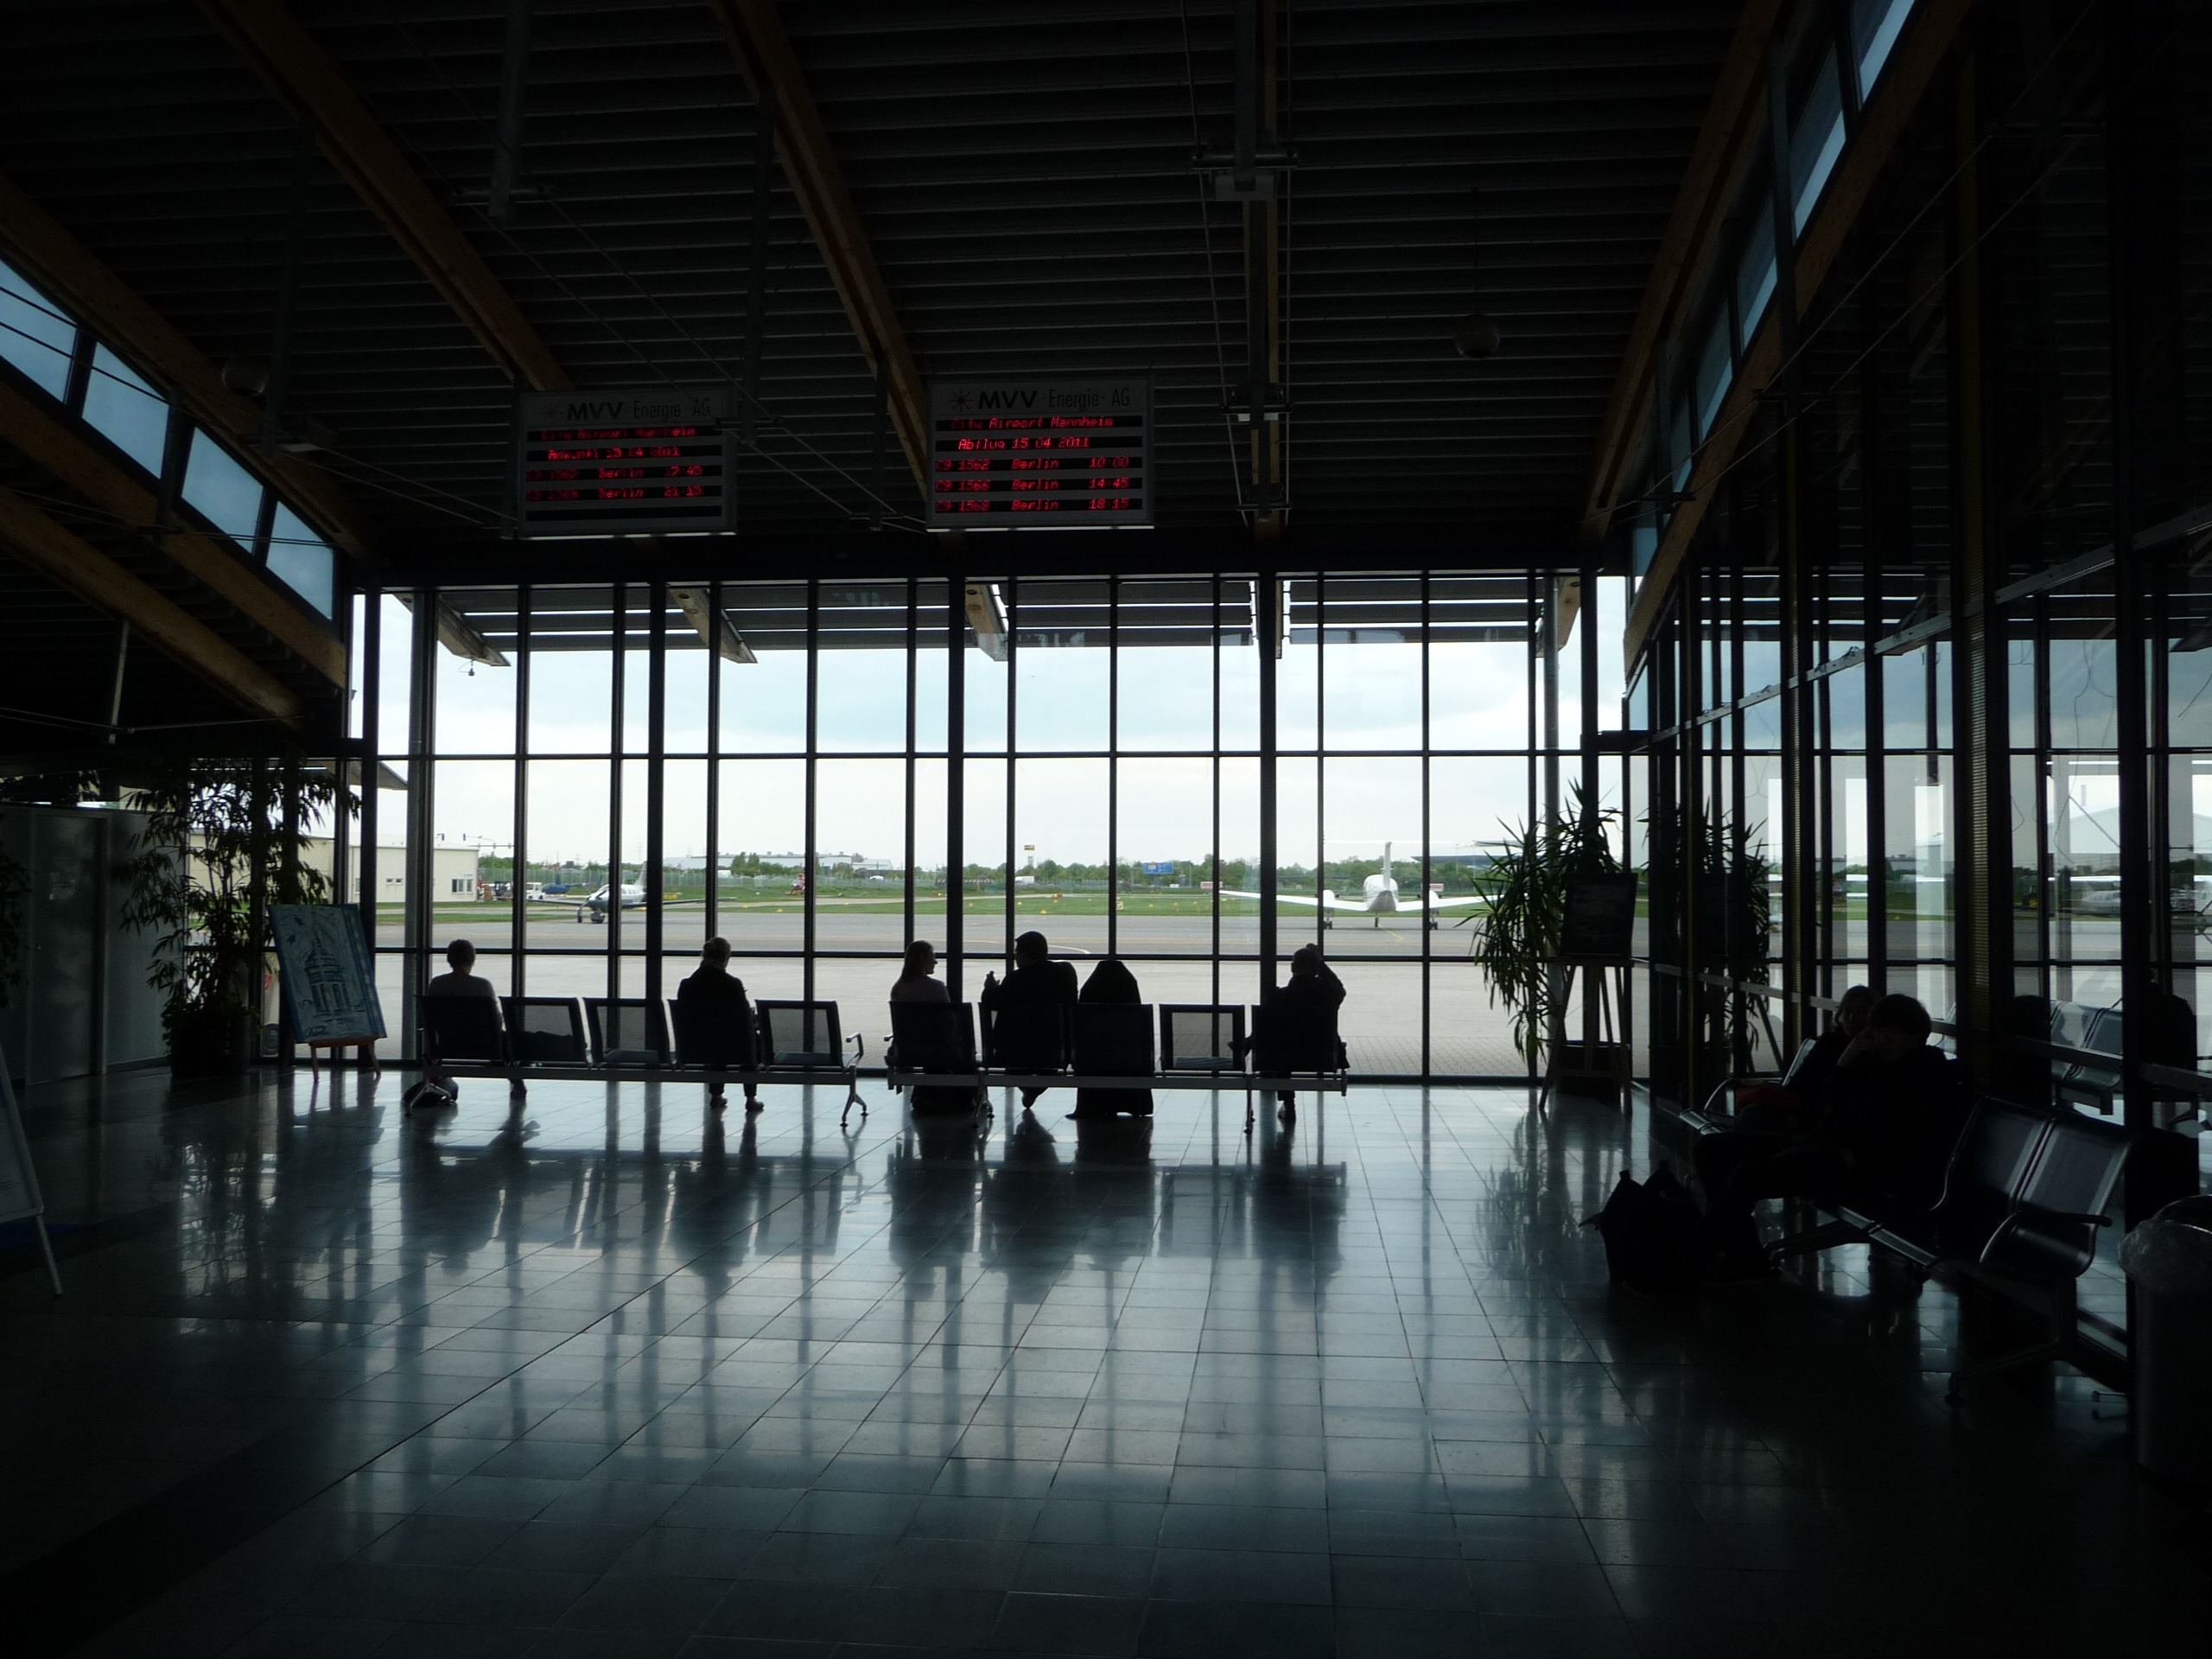
silhouette, light, people, seating, glass, building, airport, public transport, chairs, terminal, symmetry, reflections, germany, tourist attraction, silhouettes, mannheim, waiting area, passenger lounge